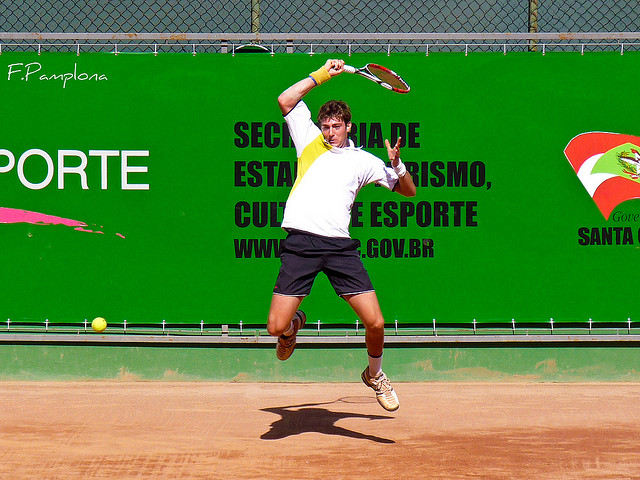
vận động viên tennis đang cầm vợt thi đấu trên sân